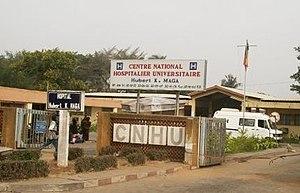
Vue de l'entrée du CNHU-HKM
La culture du Bénin, pays enclavé d'Afrique de l'Ouest, désigne d'abord les pratiques culturelles observables de ses 11 millions d'habitants.
Le Centre National Hospitalier et Universitaire Hubert Koutoukou Maga, de Cotonou au Bénin, a été créé le 30 octobre 1962 pour une capacité de 350 lits. L’Hôpital est devenu Centre National Hospitalier et Universitaire de Cotonou depuis le 10 janvier 1973.